Yardley, Birmingham

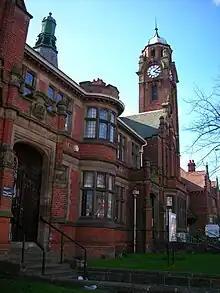
Yardley Council House, Sparkhill, 2007

Yardley's main shopping area is known as Yew Tree, named after a 1919 public house, The Yew Tree, that was demolished in 2000 to make way for the shopping centre. Prior to the building of the public house, this was the site of the 19th century Yardley House, presumably incorporating a yew tree.